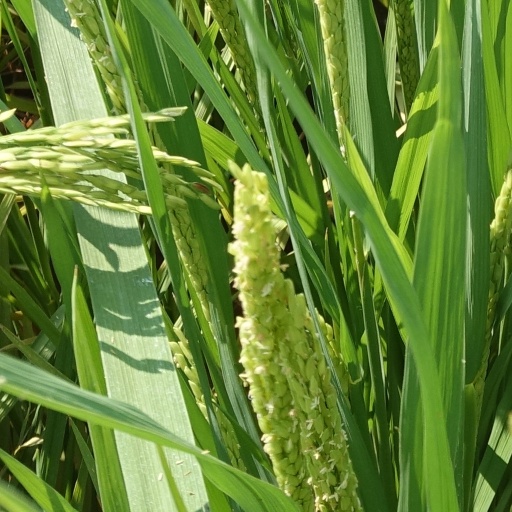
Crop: rice